Grissom Air Reserve Base

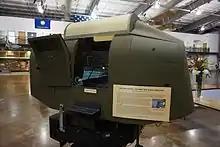
Frontiers of Flight Museum December 2015 016 (Link Trainer)

Building 39 was the Link Trainer building. It was a one-story rectangular frame building, , which contained two trainer rooms, with a capacity of 16 trainers, along with offices and toilets. This building was air conditioned.